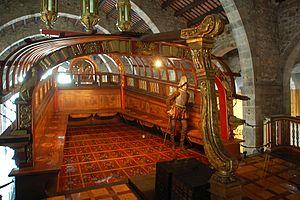
Museu Maritim, Barcelone, Espagne